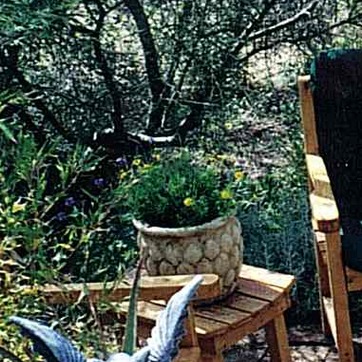
Material: foliage